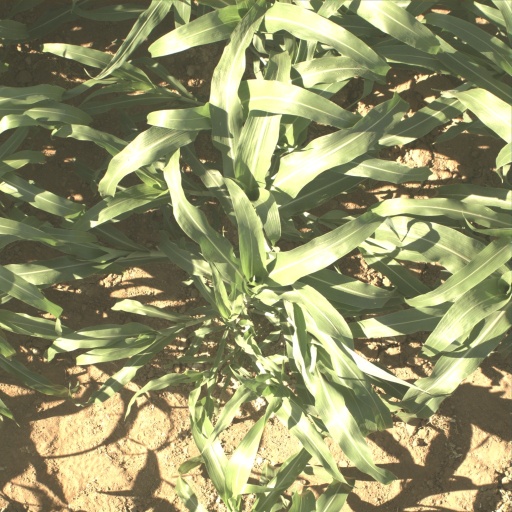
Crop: sorghum